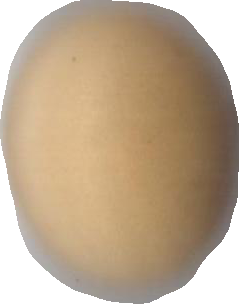
Variety: Dega